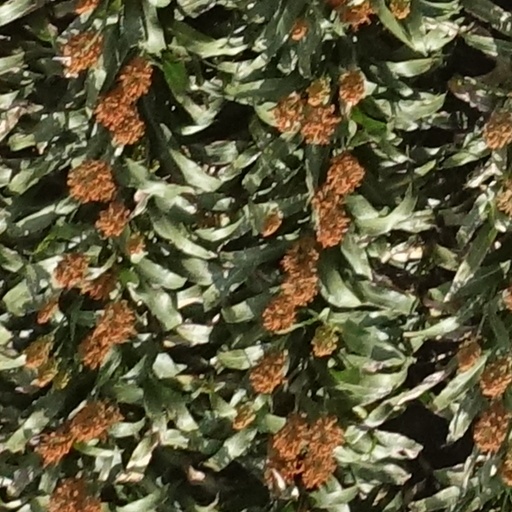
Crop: sorghum